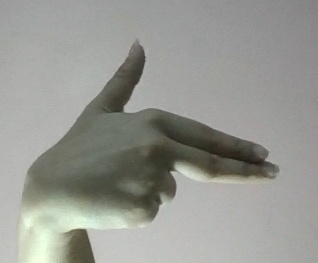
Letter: ghain